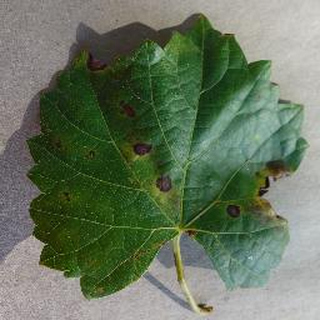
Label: grape_black_rot